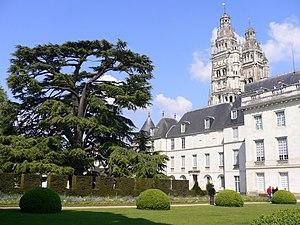
Vu du jardin (n7). This building is indexed in the Base Mérimée, a database of architectural heritage maintained by the French Ministry of Culture,
Jeannie Dumesnil est une artiste peintre paysagiste abstraite née le 18 janvier 1926 à Paris. Morte accidentellement à Ramatuelle le 21 juin 2000, elle repose au cimetière de Larchant, au pied du rocher de la Dame Jouanne. Elle était la petite-fille du peintre Eugène Carrière et l'épouse du sculpteur Jean Nora.